Johanna Ojala-Niemelä

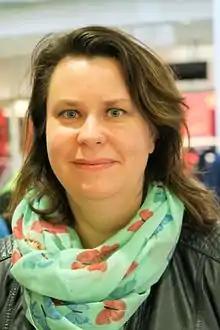

Johanna Katriina Ojala-Niemelä (born 1 October 1974 in Muonio) is a Finnish politician currently serving in the Parliament of Finland for the Social Democratic Party of Finland at the Lapland constituency.